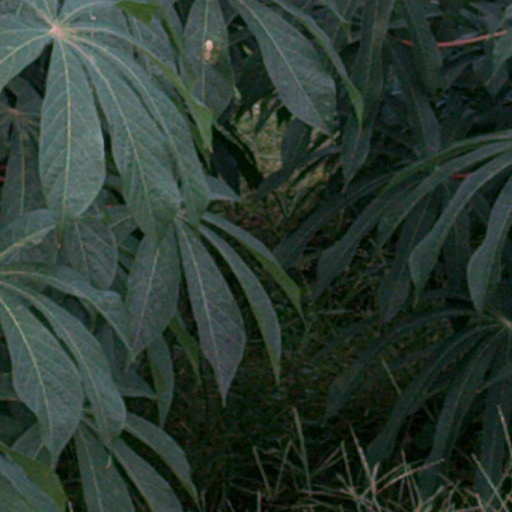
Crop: cassava